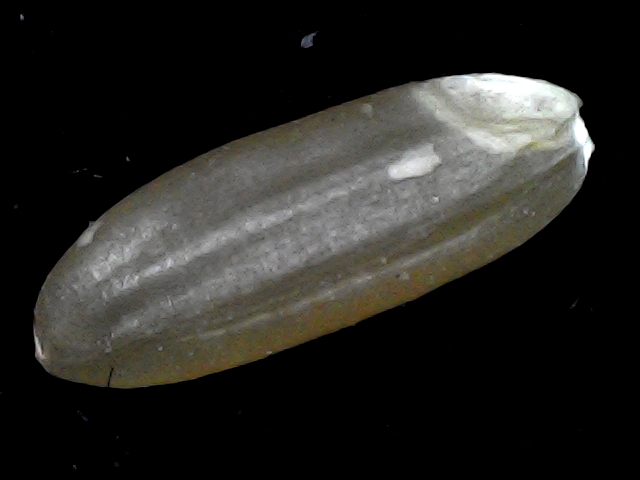
Rice variety: BR23